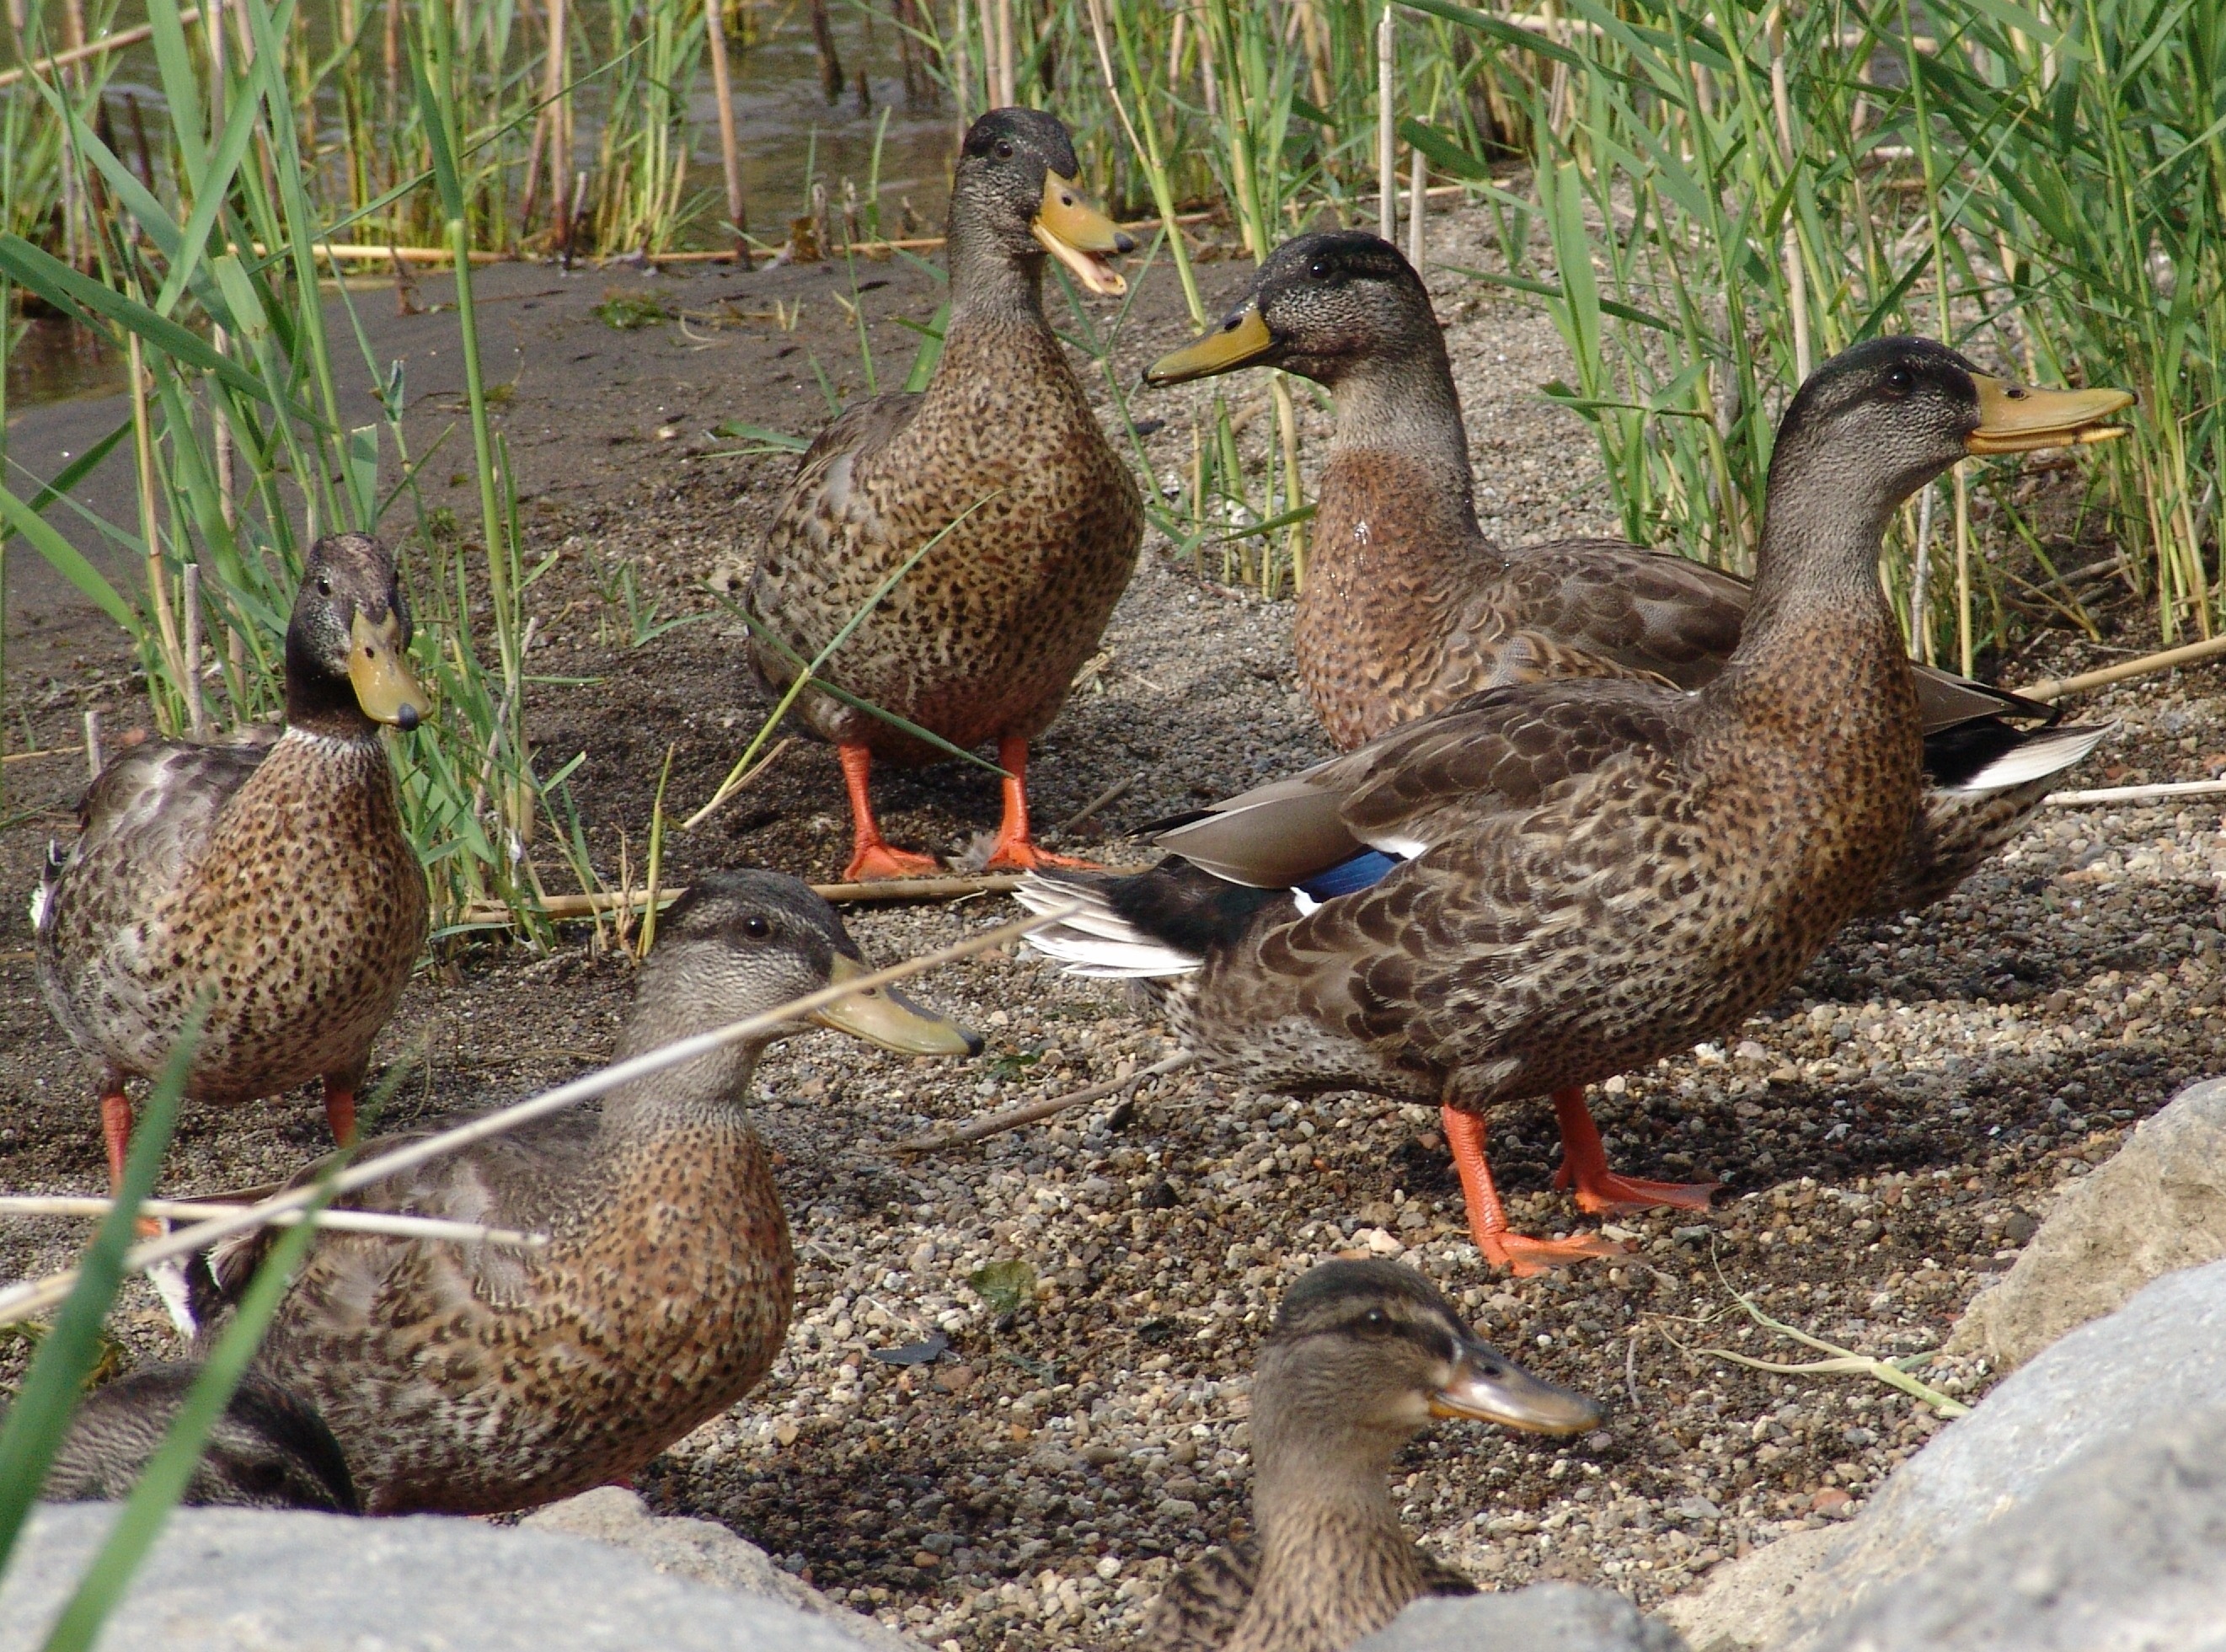
water, bird, lake, animal, wildlife, fowl, fauna, duck, goose, vertebrate, waterfowl, water bird, mallard, ducks geese and swans